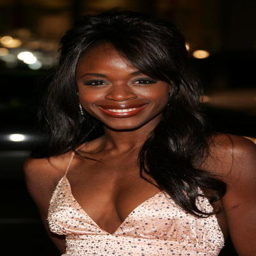
actor at the premiere of thriller film .